Echo, Oregon

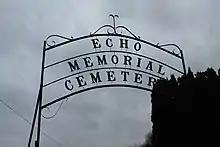

The original Oregon Trail passed just south of Echo. When the Columbia Plateau Route opened in 1847, it passed directly through Echo, crossing the Umatilla River. This eventually became the primary route of the Oregon Trail. Frequently pioneers would stay in Lower Crossing Camp, also located in Echo (the Upper Crossing being at Pendleton). In the 1860s, settlers began moving into the area, and built a ferry crossing the Umatilla River at Echo. The city of Echo is named after Echo Koontz, daughter of Cynthia and J. H. Koontz. Agriculture was the first draw, with alfalfa and corn being the main crops. A town was platted by 1880, and the Oregon Railroad and Navigation Company built a railroad through Echo by 1883, which made the town a shipping point for wool, cattle and sheep during the early 1900s. Echo was incorporated in 1904.